Belleville, New Jersey

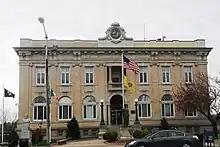
Town hall

Originally known as "Second River" or "Washington", the inhabitants renamed the settlement "Belleville" in 1797. Belleville was originally incorporated as a township by an act of the New Jersey Legislature on April 8, 1839, from portions of Bloomfield. Portions of the township were taken to create Woodside Township (March 24, 1869, now defunct) and Franklin Township (February 18, 1874, now known as Nutley). The independent municipality of Belleville city was created within the township on March 27, 1874, and was dissolved on February 22, 1876. On November 16, 1910, Belleville was reincorporated as a town, based on the results of a referendum held eight days earlier.